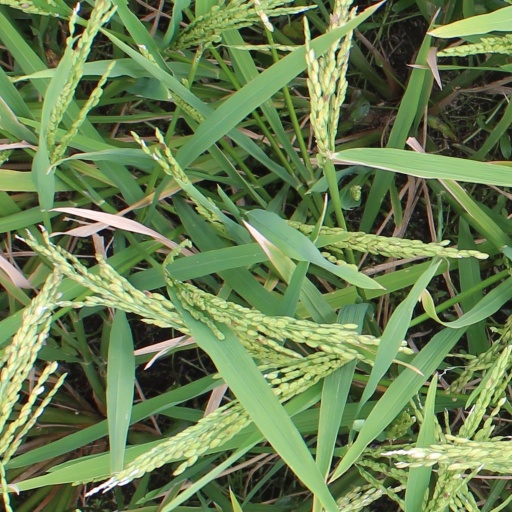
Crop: rice